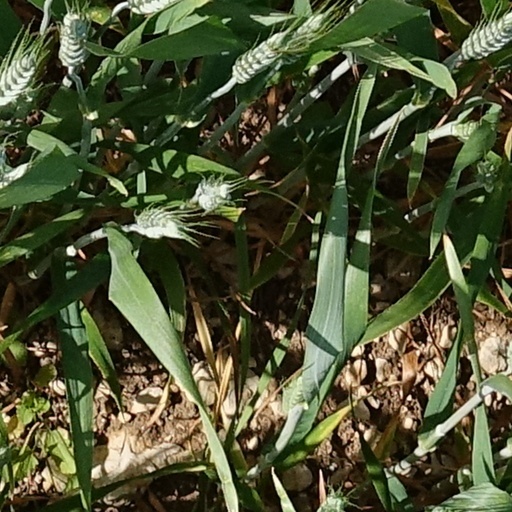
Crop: wheat